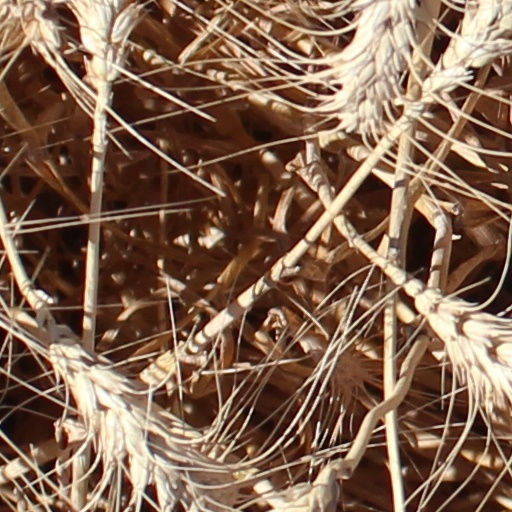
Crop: wheat